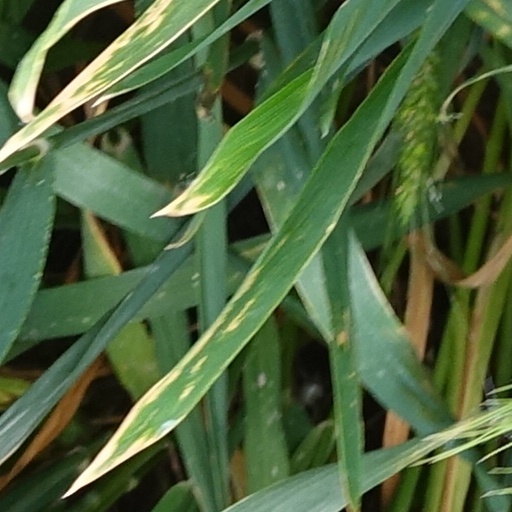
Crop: wheat